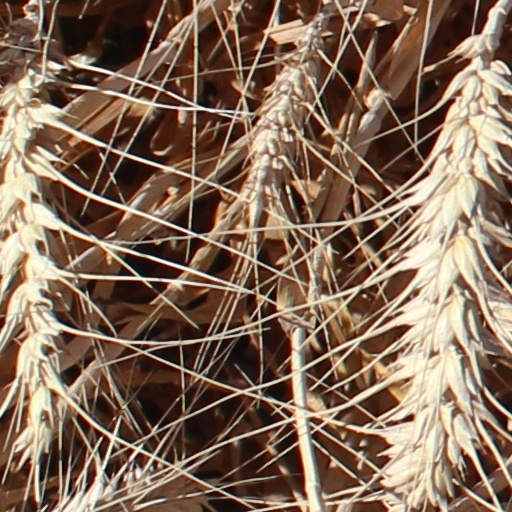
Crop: wheat